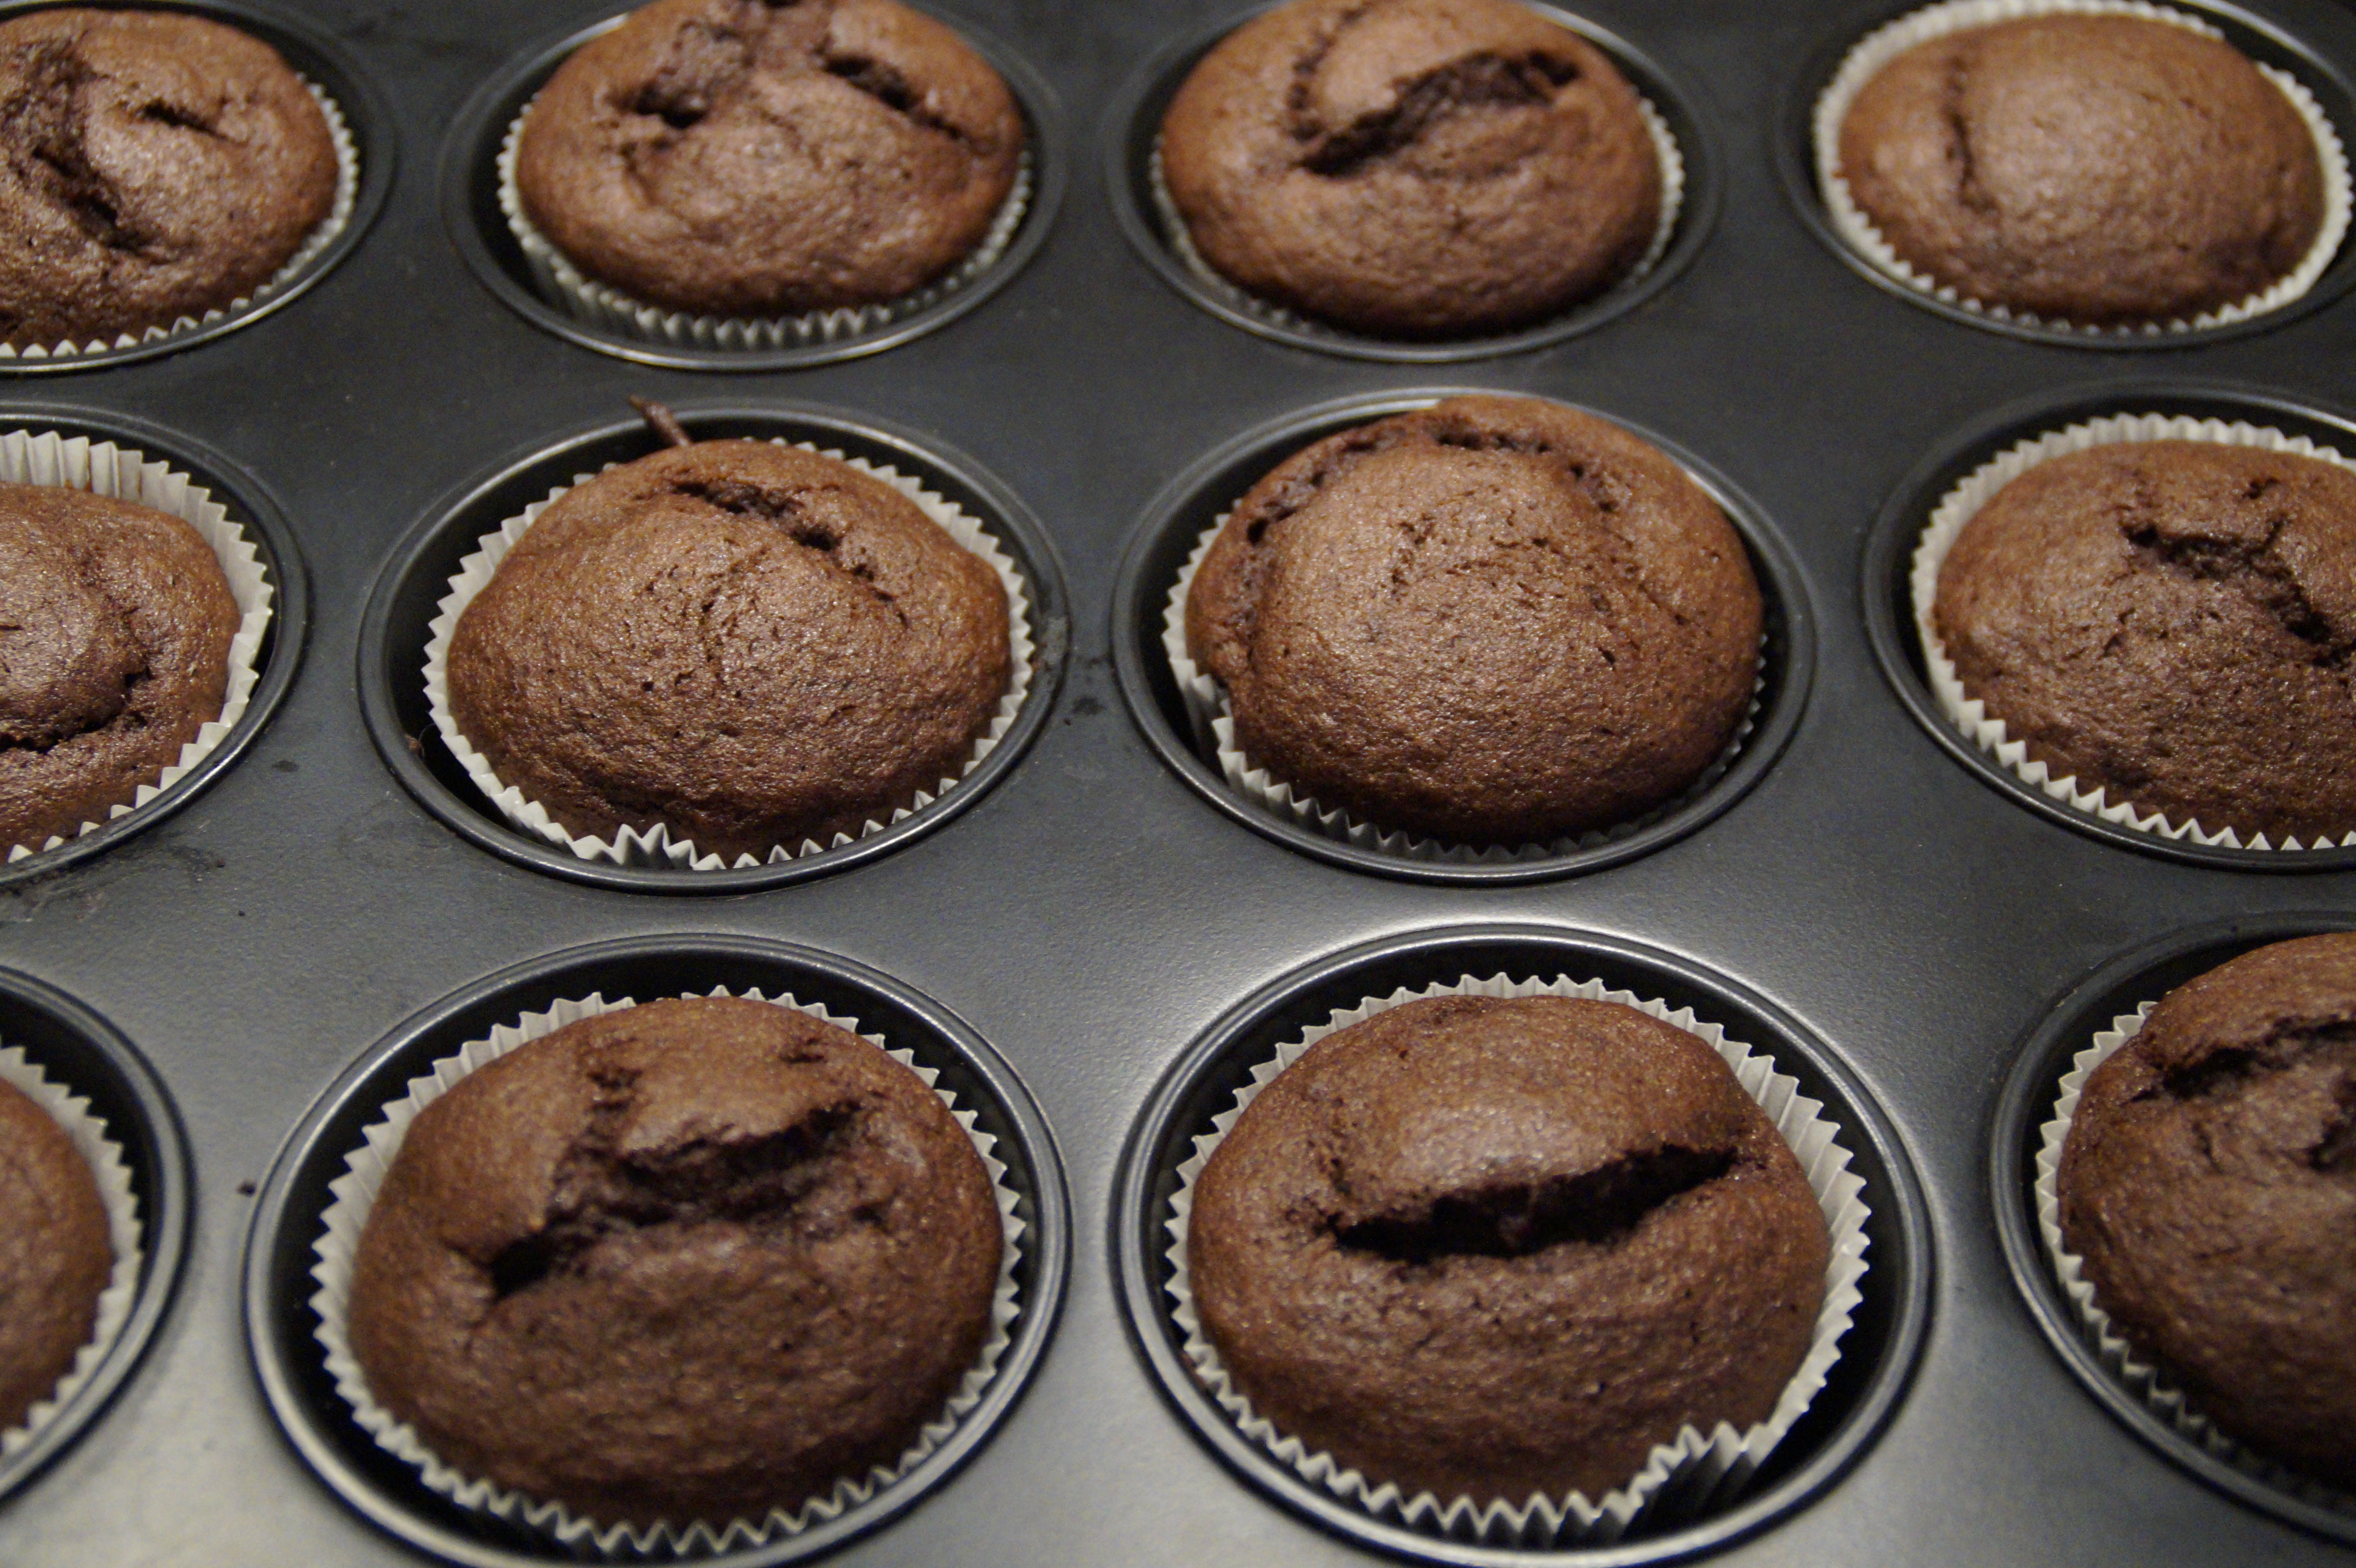
mountain, sweet, food, produce, brown, baking, dessert, delicious, cake, muffin, calories, bake, pastries, baking tray, children, icing, candy, tart, birthday, sweetness, benefit from, treat, confectionery, muffins, baked goods, delicacy, small cakes, hand made sweets, children's birthday, schokoladenmuffins, fine pastry, schokomuffins, chocolate brownie, peanut butter cup